Steel-string acoustic guitar

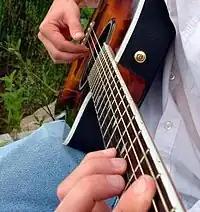
Fingerpicking a steel-string guitar

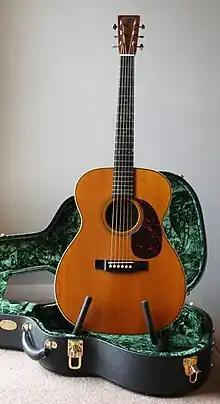
A C.F. Martin Eric Clapton model

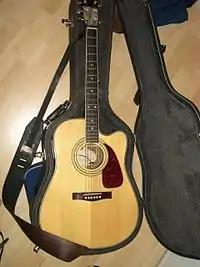
Fender DG-41SCE

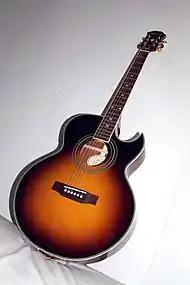
Epiphone PR-5E VS

The steel-string acoustic guitar is a modern form of guitar that descends from the gut-strung Romantic guitar, but is strung with steel strings for a brighter, louder sound. Like the modern classical guitar, it is often referred to simply as an acoustic guitar, or sometimes as a folk guitar.